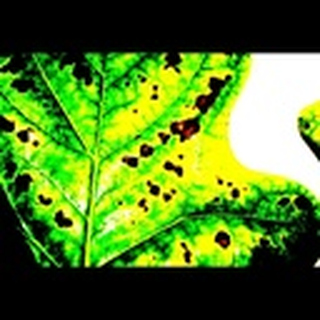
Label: cotton_target_spot